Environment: real
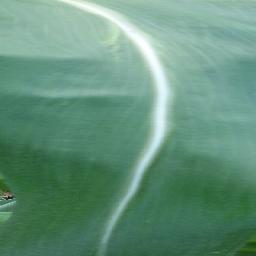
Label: healthy